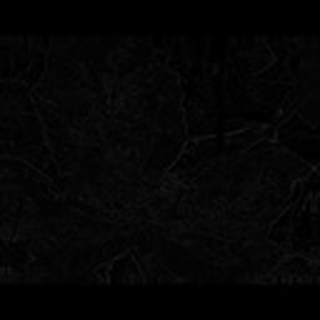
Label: cotton_powdery_mildew